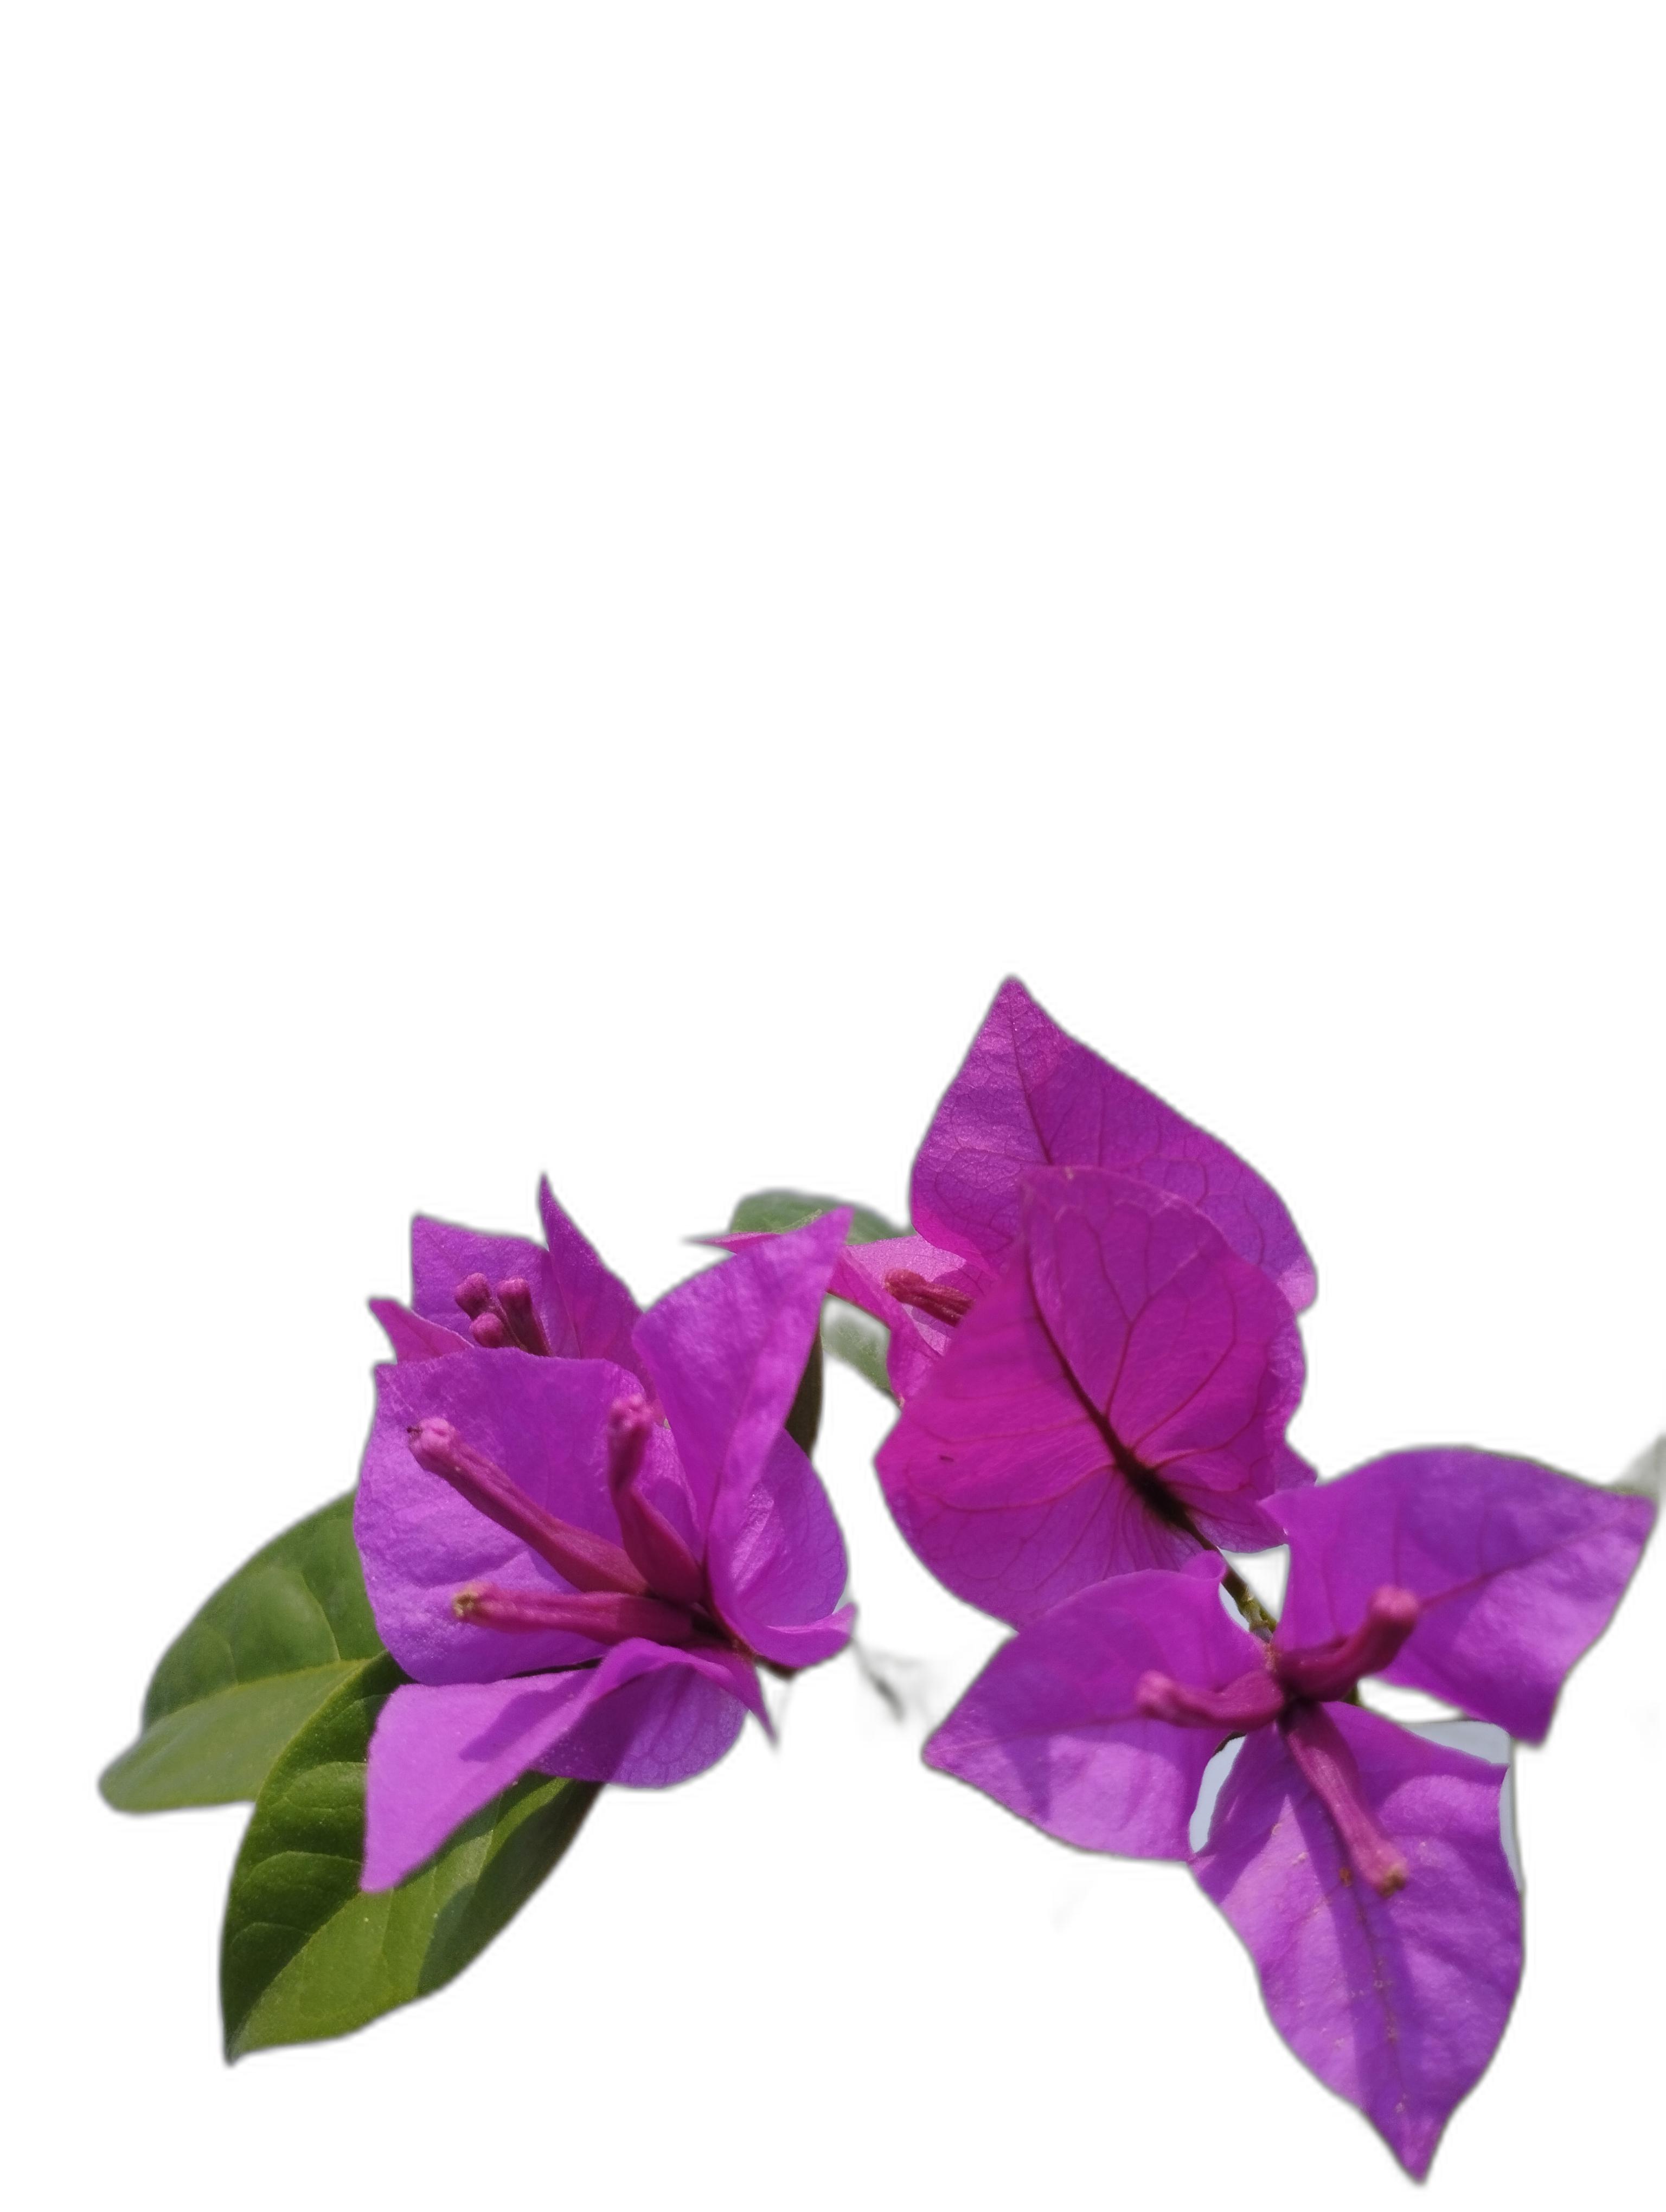
Label: Bougainvillea